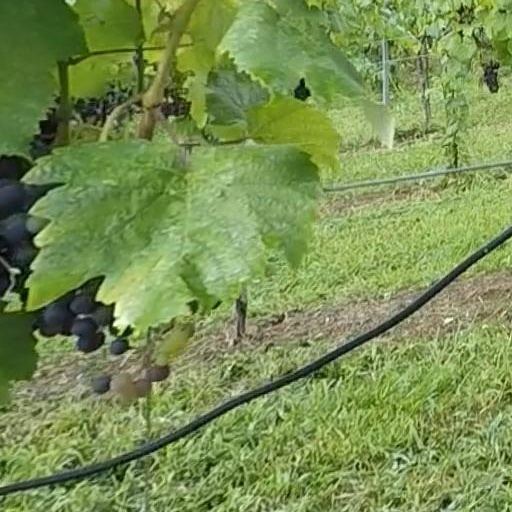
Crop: grape